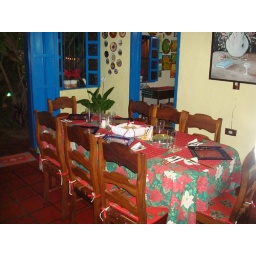
Christmas table at Alfredo's Mom's house in Barquisimeto, Venezuela